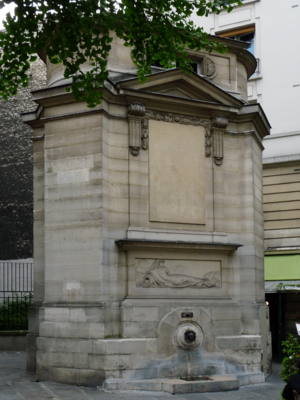
Cet article recense les fontaines du 3ᵉ arrondissement de Paris, en France.
La rue des Archives est une voie située à la limite des 3ᵉ et 4ᵉ arrondissements de Paris.
Cet article recense les monuments historiques du 3ᵉ arrondissement de Paris, en France.